The Boat Race 1927

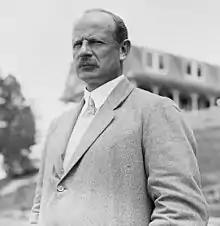
Guy Nickalls provided commentary from the umpire's launch for the first time in the event's history.

The Boat Race is a side-by-side rowing competition between the University of Oxford (sometimes referred to as the "Dark Blues") and the University of Cambridge (sometimes referred to as the "Light Blues"). The race was first held in 1829, and since 1845 has taken place on the Championship Course on the River Thames in southwest London. The rivalry is a major point of honour between the two universities; it is followed throughout the United Kingdom and, as of 2014, broadcast worldwide. Cambridge went into the race as reigning champions, having won the 1926 race by five lengths, with Oxford leading overall with 40 victories to Cambridge's 37 (excluding the "dead heat" of 1877). This year also saw the inaugural running of the Women's Boat Race, between female crews from the two universities.